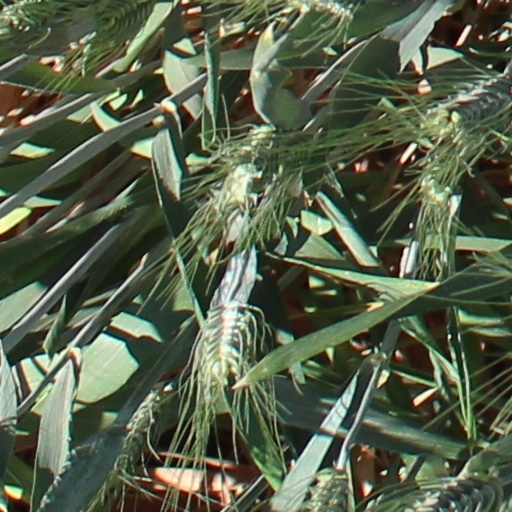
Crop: wheat